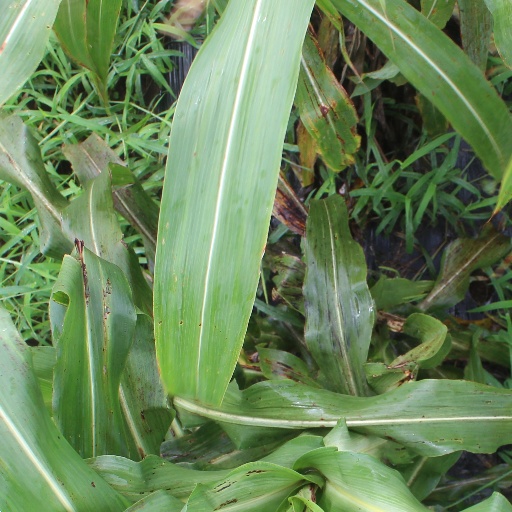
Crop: sorghum